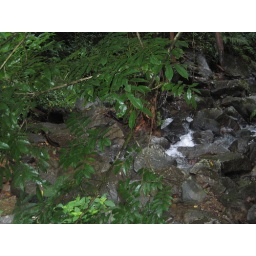
more water in rain forest